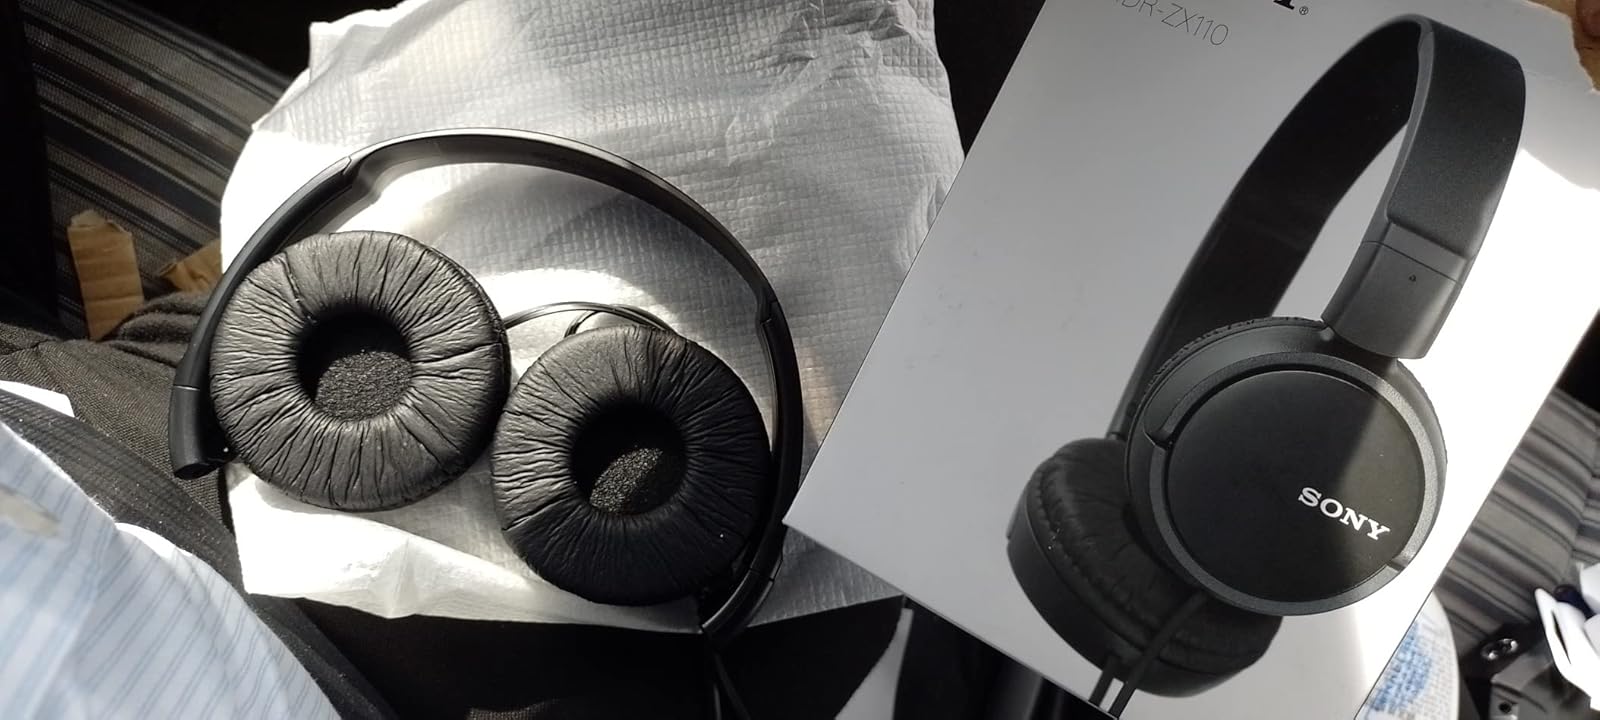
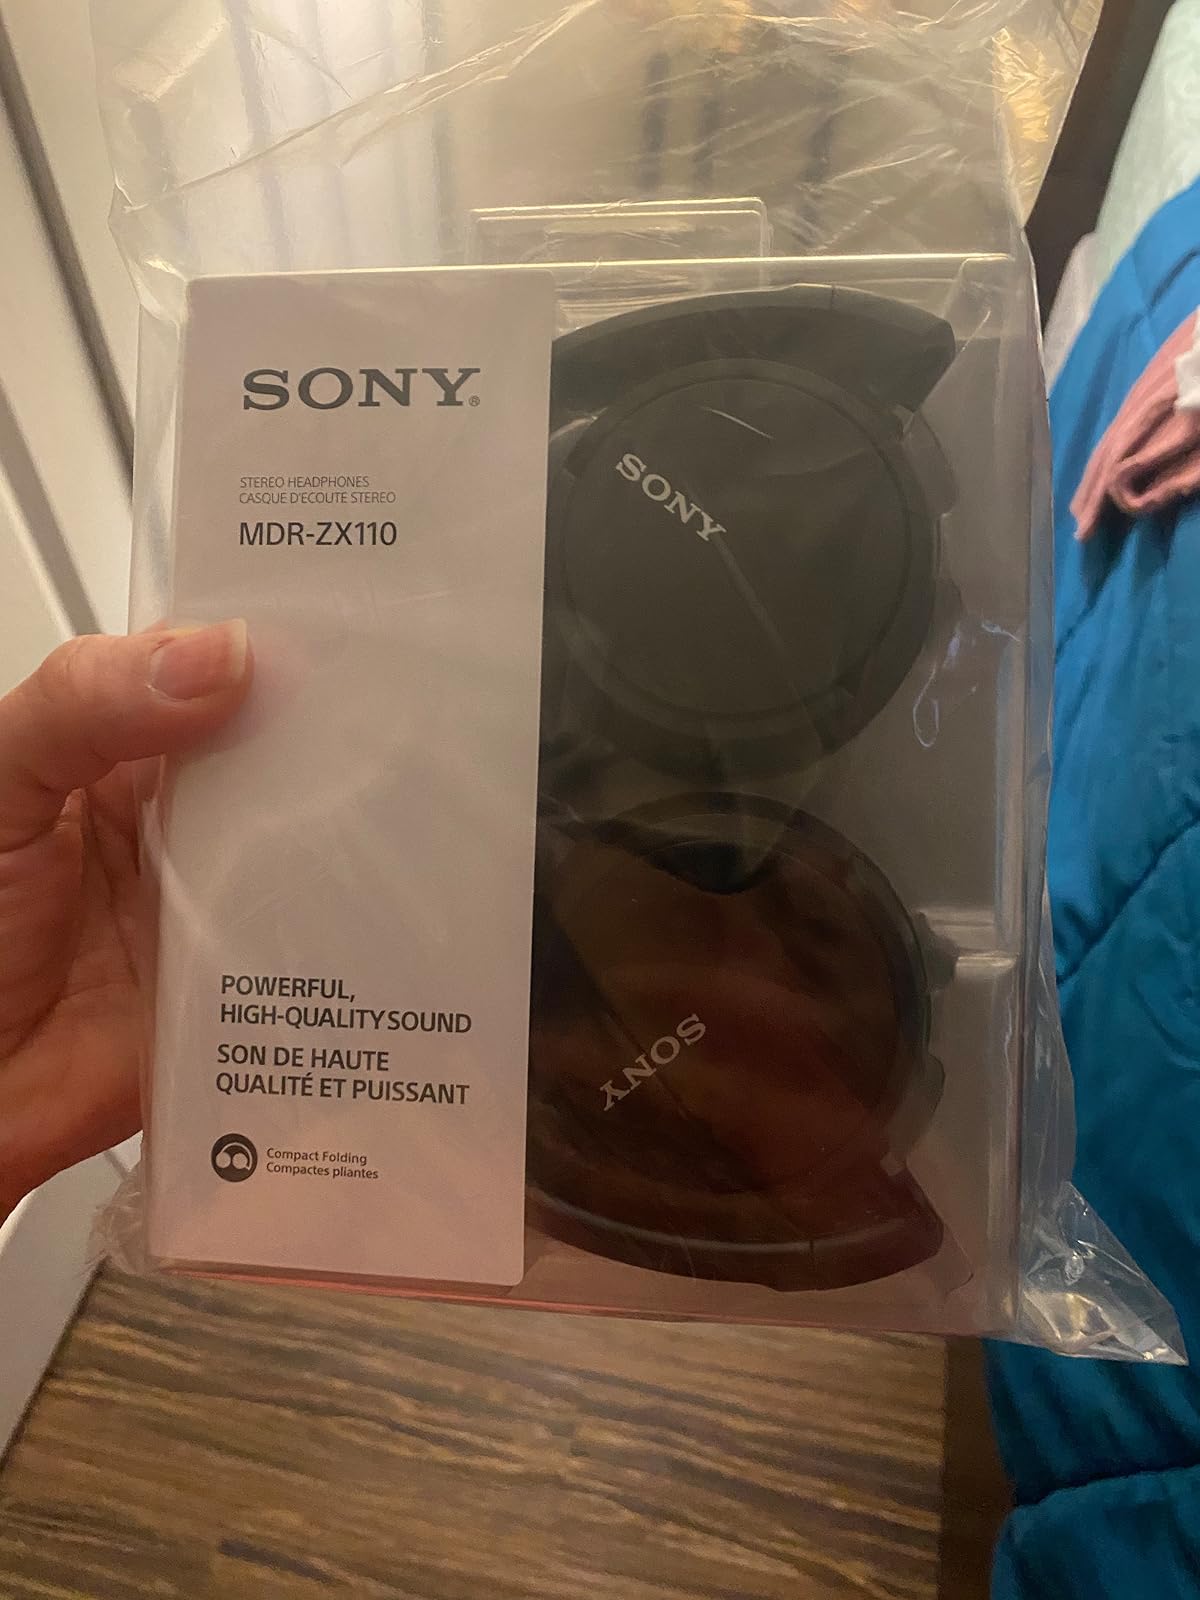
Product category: headphones
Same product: yes